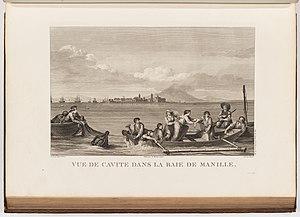
Jean-Baptiste d'Aigremont de Pépinvast dit le « chevalier d'Aigremont », né en 1761 entre la Normandie et Paris au cours d'un voyage de ses parents et mort le 25 mars 1787 à Cavite, aux îles Philippines, est un officier de marine navigateur français. Il entre dans la Marine royale au début de la guerre d'indépendance des États-Unis. La paix revenue, il prend part à l’expédition de La Pérouse, au cours de laquelle il trouve la mort. Il était le fils de Nicolas d'Aigremont de Pepinvast et de Jeanne Françoise Eulalie Viel de Lignieres. D'une épouse dont nous ignorons le nom, probablement épousée à Paris, il eut une fille Marie Caroline d'Aigremont de Pepinvast née le 27 mars 1785 à Paris et décédée le 12 décembre 1839.